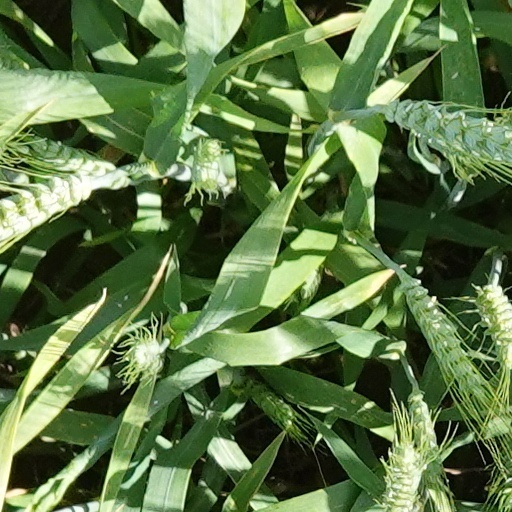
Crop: wheat